Paraguayan War

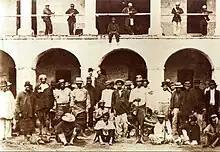

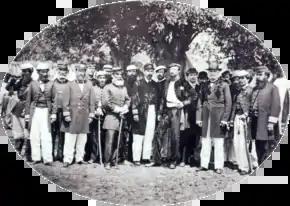
The Count of Eu with the Viscount of Rio Branco among Brazilian officers. The Viscount of Rio Branco represented the Triple Alliance in forming the provisional government of Paraguay

The combined Brazilian, Argentine, and Uruguayan army continued advancing north through hostile territory to surround Humaitá. The Allied force advanced to San Solano on the 29th and Tayi on 2 November, isolating Humaitá from Asunción. Before dawn on 3 November, Solano López reacted by ordering the attack on the rearguard of the allies in the Second Battle of Tuyutí.